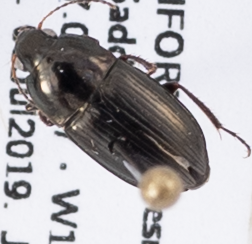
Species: Amara scitula
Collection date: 2019-07-03
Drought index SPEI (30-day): -0.17
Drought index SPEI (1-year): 0.39
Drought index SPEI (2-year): -0.03